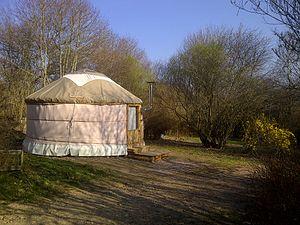
la yourte la plus mignone avec une vue magnifique sur les étoilles